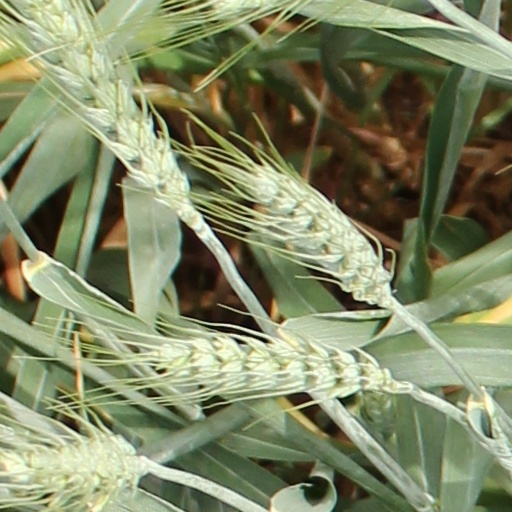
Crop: wheat